Sasikanth Manipatruni

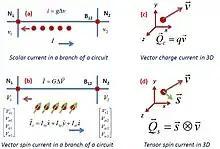
Conceptual diagram of two nodes in a circuit connected by a conductance branch: a) two nodes connected by a scalar conductance in a regular circuit; b) two nodes connected by a spin conductance in a spin circuit. c) Conceptual diagram of a spin current tensor when a spin current flows in a 3D space. d) Spin current tensor is reduced to a spin current vector when a direction is implied by a branch of the circuit. The current and the voltages in a spin circuit are 4 component vectors carrying both the scalar current/voltage quantities and vector spin current/voltage quantities. The linearity of the circuit implies that the connecting branch is described by a 4X4 spin conductance matrix.

Manipatruni worked on Spintronics for the development of logic computing devices for computational nodes beyond the existing limits to silicon-based transistors. He developed an extended modified nodal analysis that uses vector circuit theory for spin-based currents and voltages using modified nodal analysis which allows the use of spin components inside VLSI designs used widely in the industry. The circuit modeling is based on theoretical work by Supriyo Datta and Gerrit E. W. Bauer. Manipatruni's spin circuit models were extensively applied for development of spin logic circuits, spin interconnects, domain wall interconnects and benchmarking logic and memory devices utilizing spin and magnetic circuits.